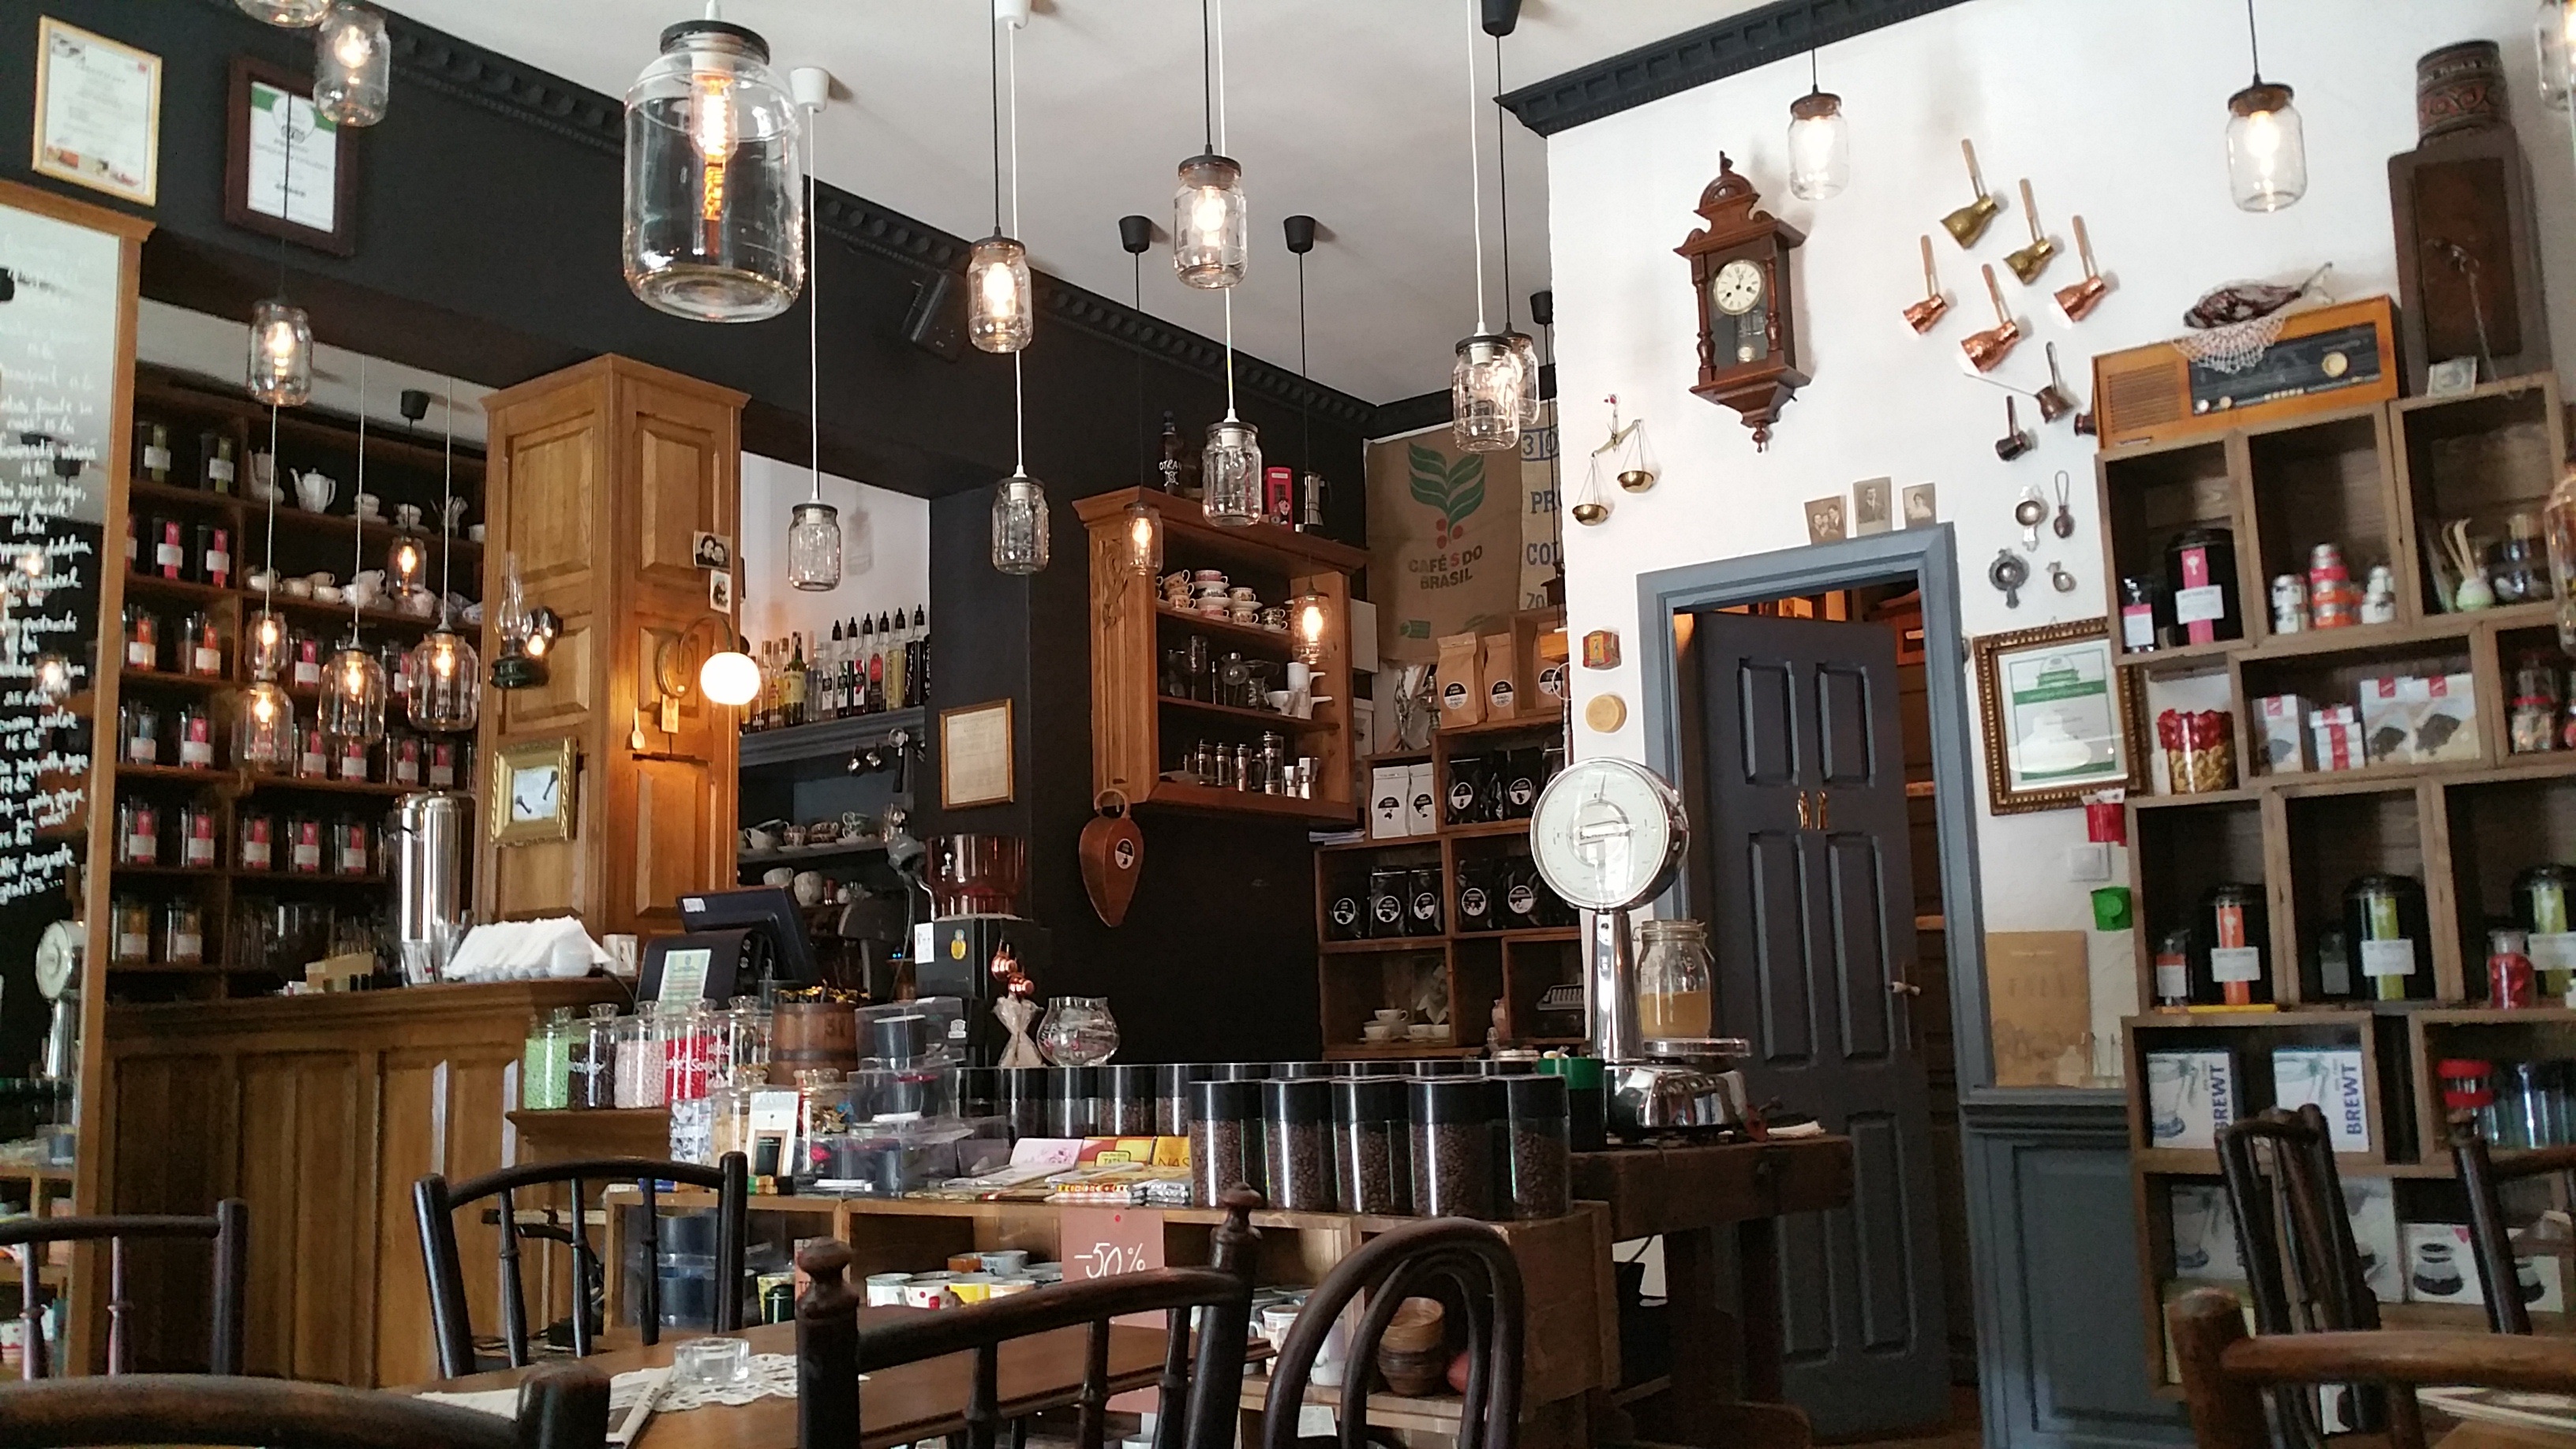
coffee, tea, restaurant, urban, bar, landmark, interior design, boutique, place, famous, retail, bucharest, bucuresti, piata romana, cafenea